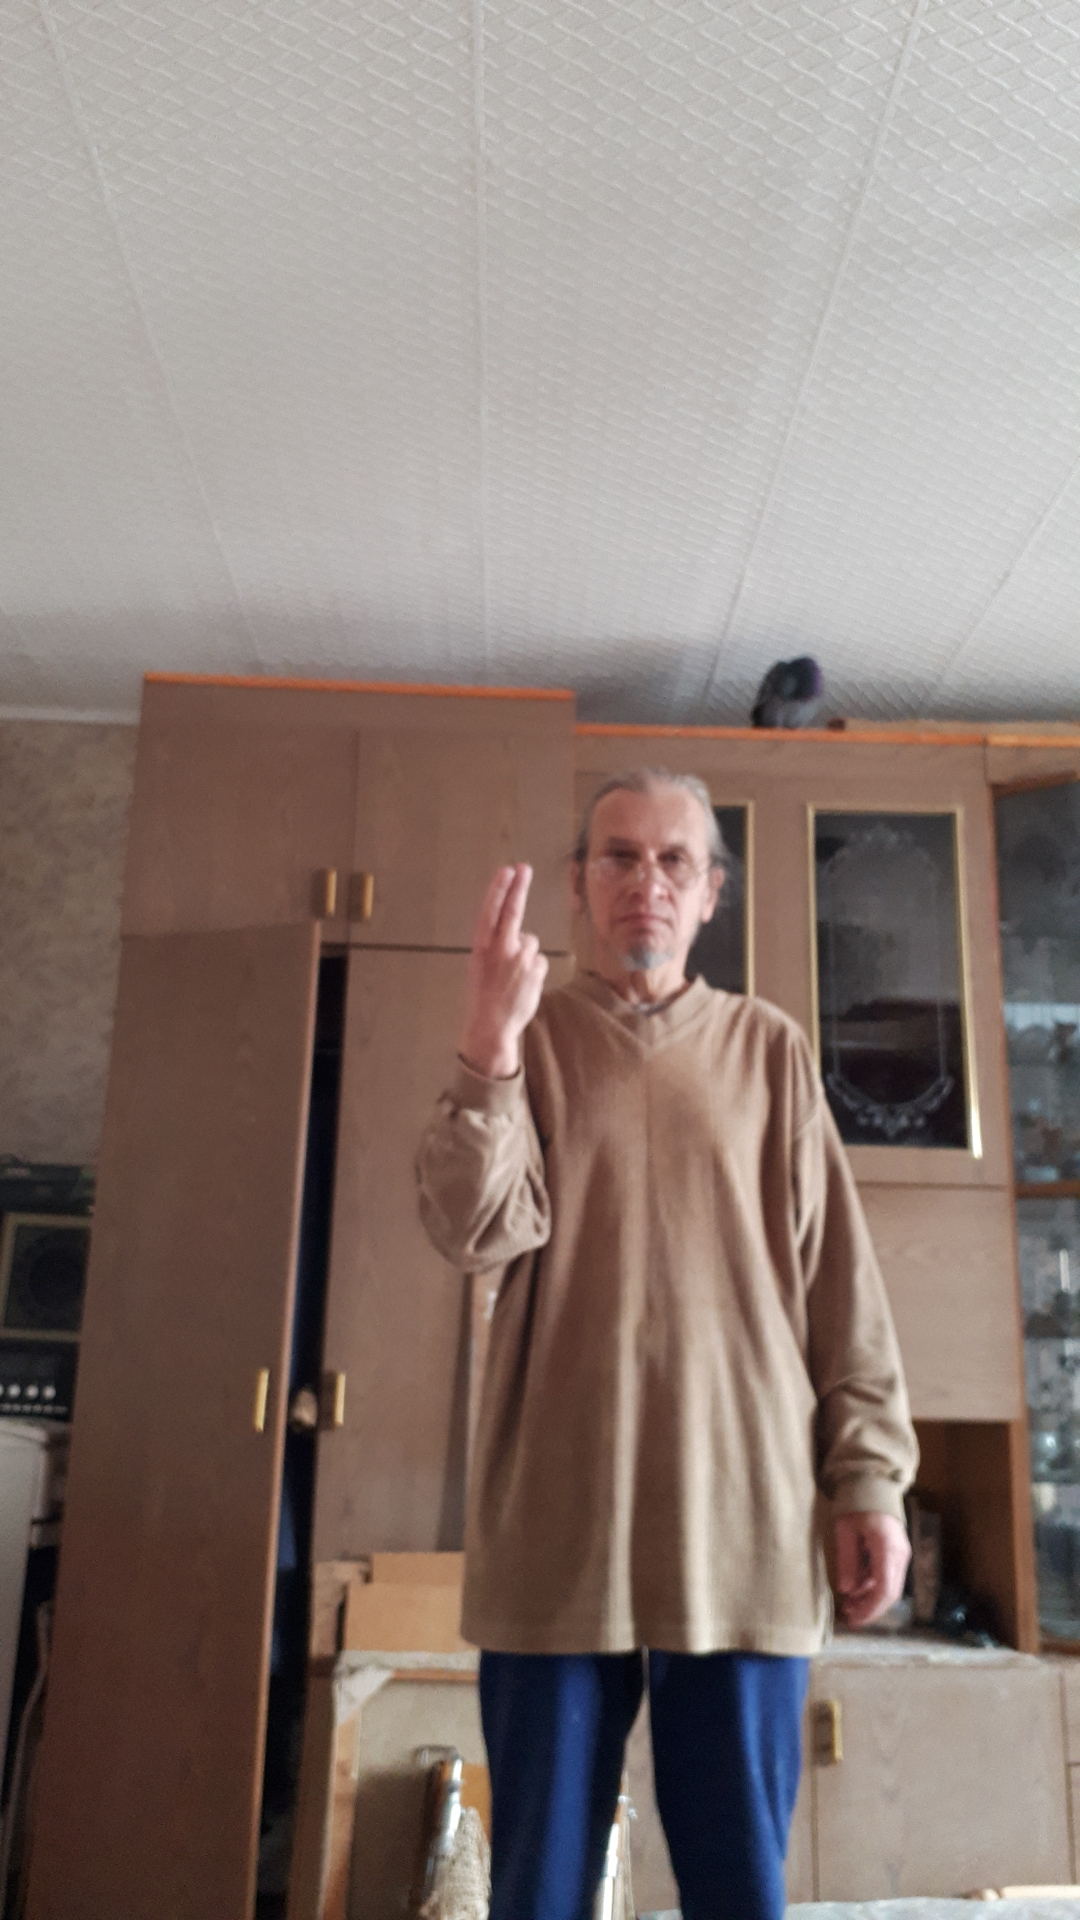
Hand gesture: two_up_inverted